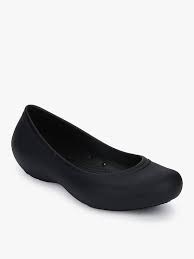
Label: Clog